Chris Smalls

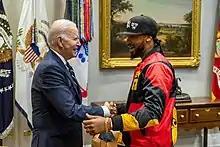
Smalls meeting President Joe Biden, May 2022.

Smalls was married for seven years and has three children, including a set of twins. He is frequently seen wearing streetwear in the style of hip hop culture and has said criticism of his appearance "really motivates me to continue dressing the way I do because I want y'all to understand it's not about how I look" and that "If I was to run for president, I would look just like this ... I'd walk in the White House with a pair of Jordans on because this is who I am as a person".